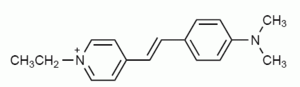
Les cyanines sont le nom non systématique d'une famille de marqueurs synthétiques appartenant au groupe des polyméthines. Les cyanines ont de nombreuses utilisations comme marqueurs fluorescents, particulièrement en imagerie biomédicale. Selon la structure, elles couvrent un spectre allant de l'IR à l'UV.